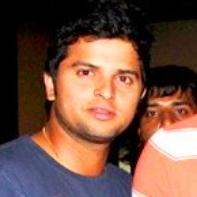
Age: 23